Aeromot AMT-200 Super Ximango

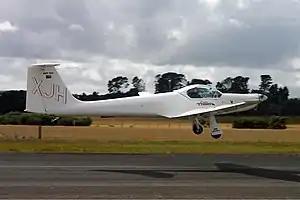

The Aeromot AMT-200 Super Ximango is a Brazilian motor glider developed from the AMT-100 Ximango but fitted with a Rotax 912 engine.